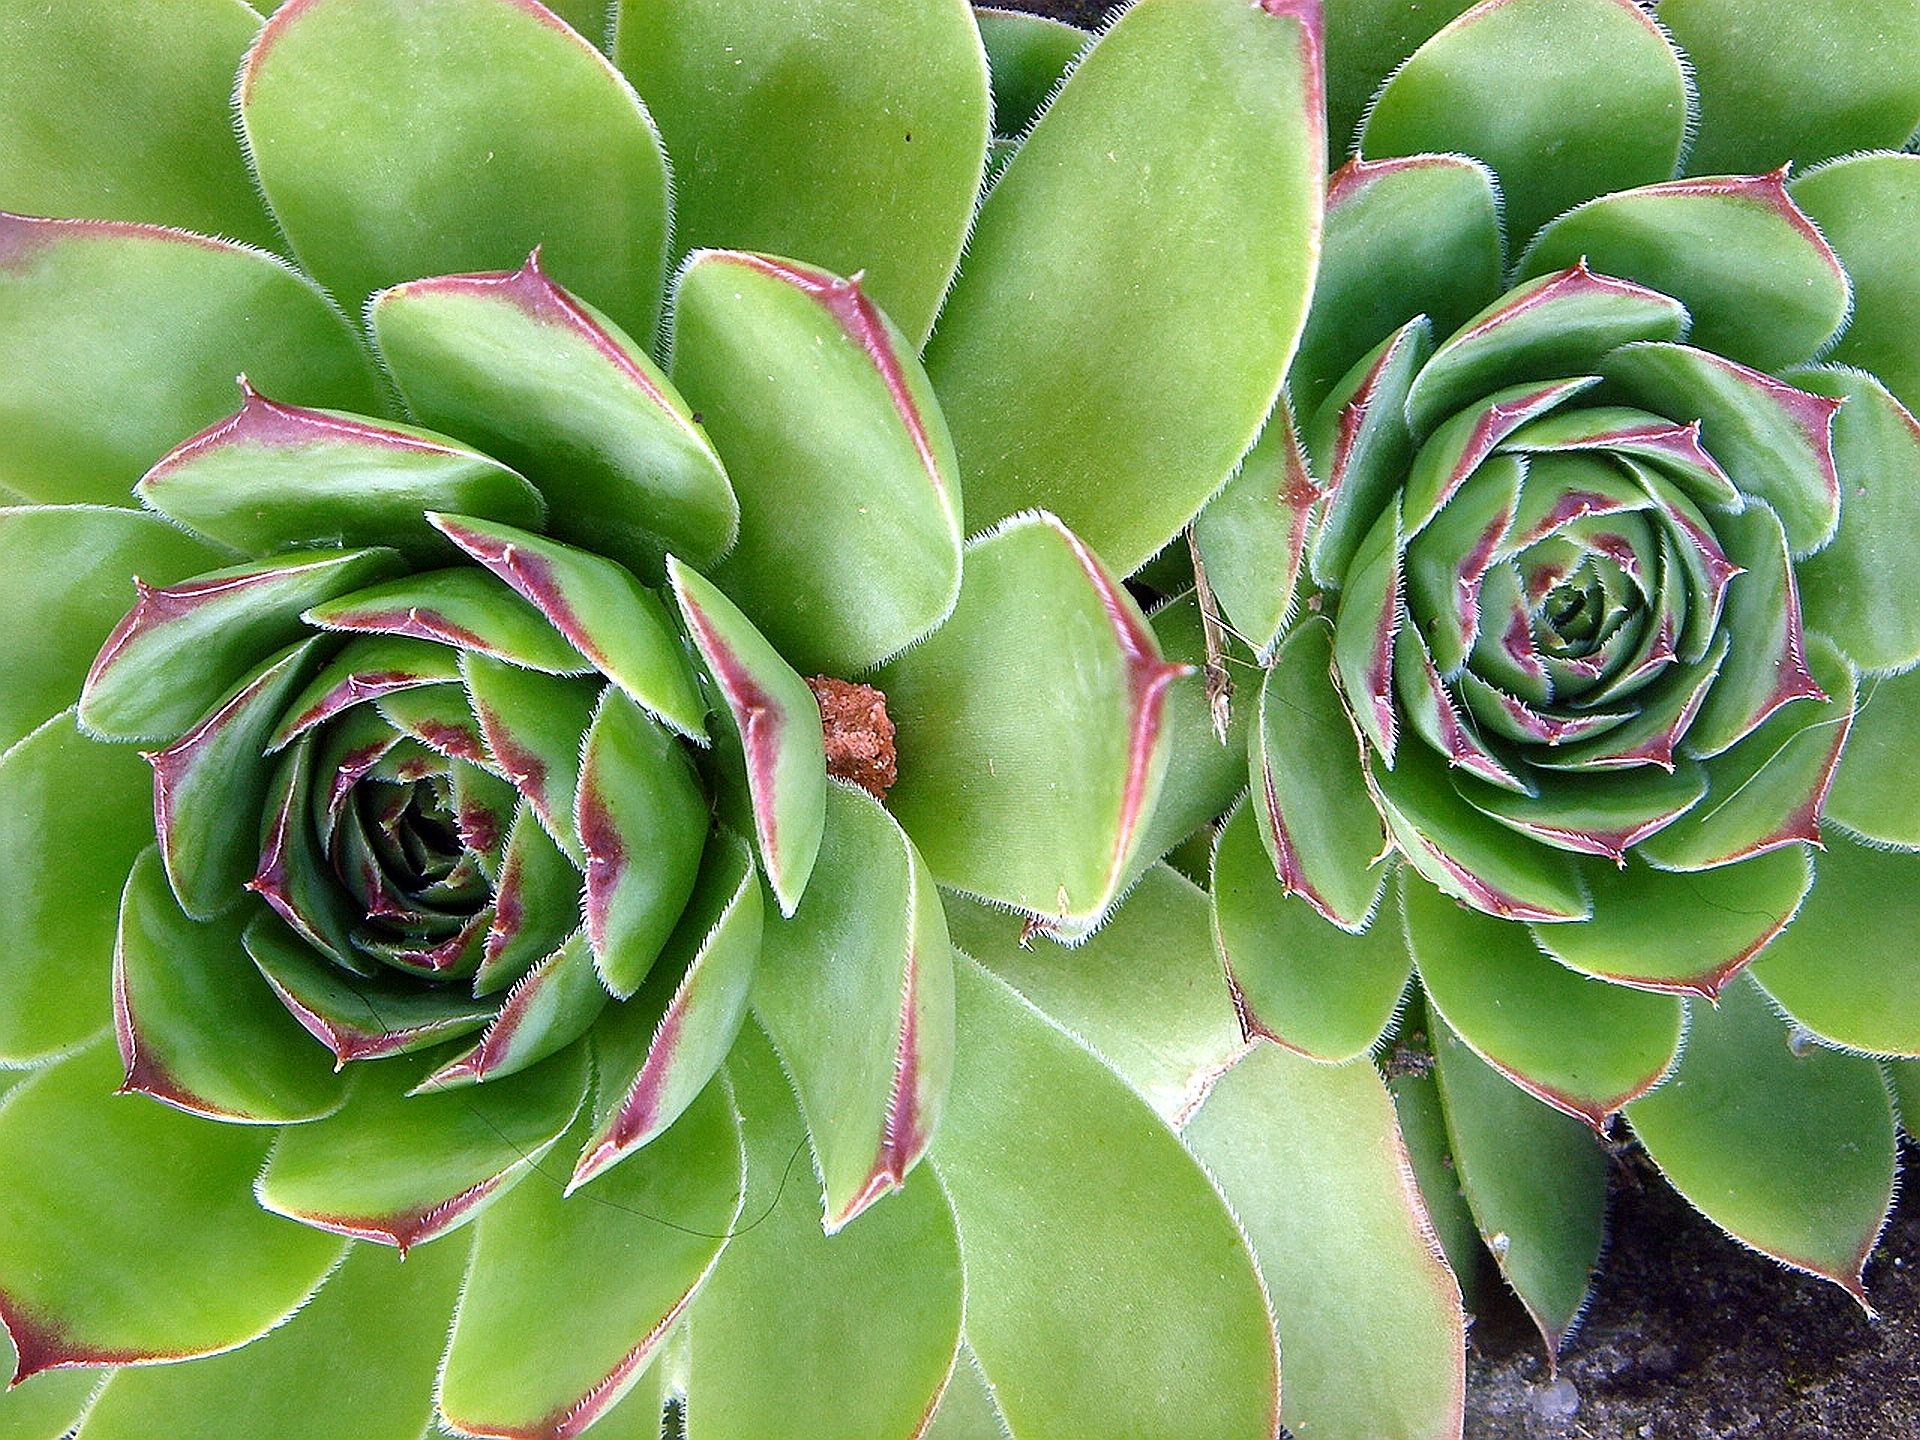
plant, flower, green, botany, garden, flora, spines, ornamental plant, flowering plant, rock plant, stonecrop family, land plant, hedgehog cactus